Answer in natural language. Which point is closer to the camera taking this photo, point A  or point B? Choose between the following options: B or A
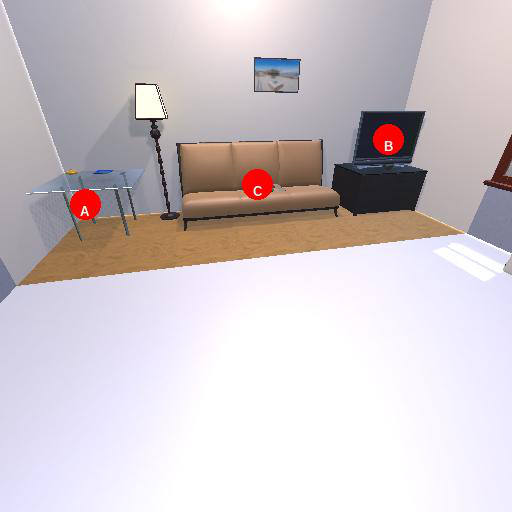
<answer>A</answer>